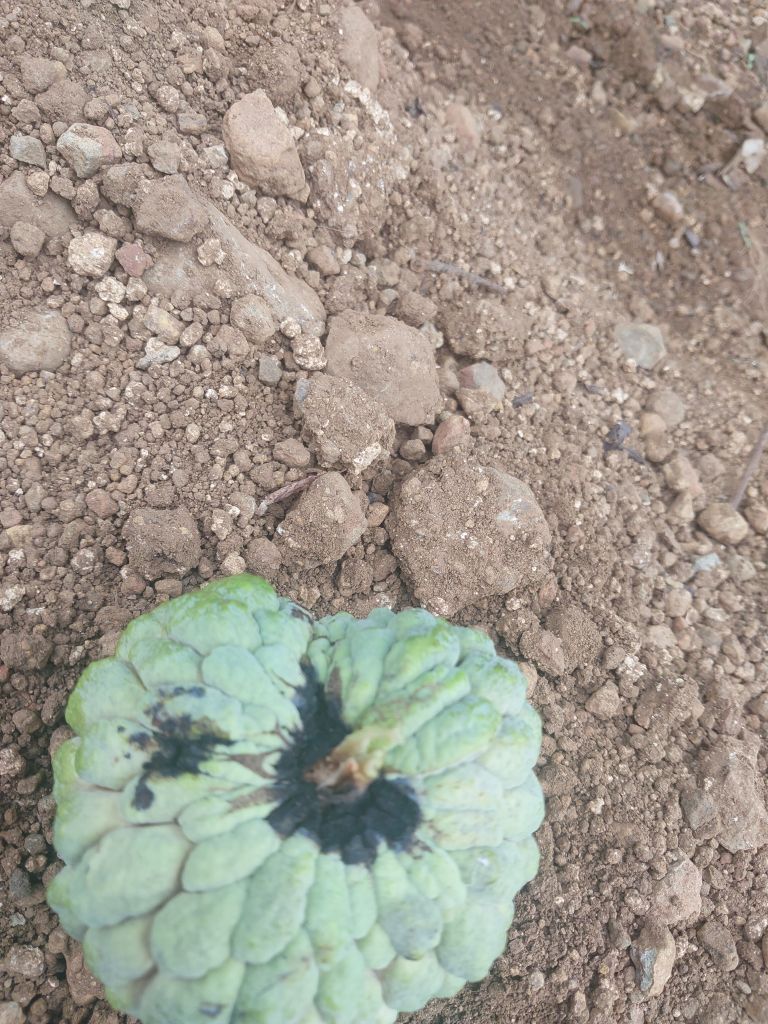
Disease label: Blank Canker